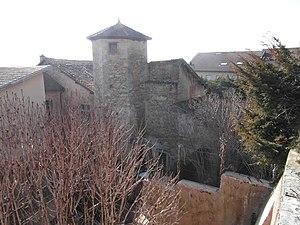
Hôtel de Bocsozel vu des terrasses de La Côte Saint-André
L'hôtel de Bocsozel surnommé localement « Maison à la Tour » est un ancien hôtel particulier dont la construction date du XVᵉ siècle avec d'importantes modifications datant du XVIᵉ siècle et situé dans le centre ancien de la commune de La Côte-Saint-André, dans le département de l'Isère, en région Auvergne-Rhône-Alpes.
La famille de Bocsozel est une famille de la noblesse dauphinoise.
La Côte-Saint-André est une commune française située dans le département de l'Isère, dans l'arrondissement de Vienne, en région Auvergne-Rhône-Alpes.